Cartmel College, Lancaster

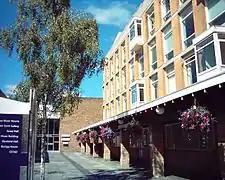
Old College buildings, now "County South"

Cartmel college residences were opened in 1968. The Cartmel building was designed by the Manchester-based architect, Haydyn Smith. Smith designed the college in such a way as to expose it to as much natural light as possible. The college was also dominated by a number of large, multi-purpose grassed areas that were very popular during the warmer months. Extra residences were built in 1969 to cope with the expanding student population.